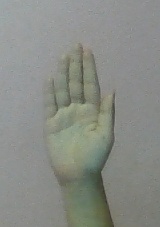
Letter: seen